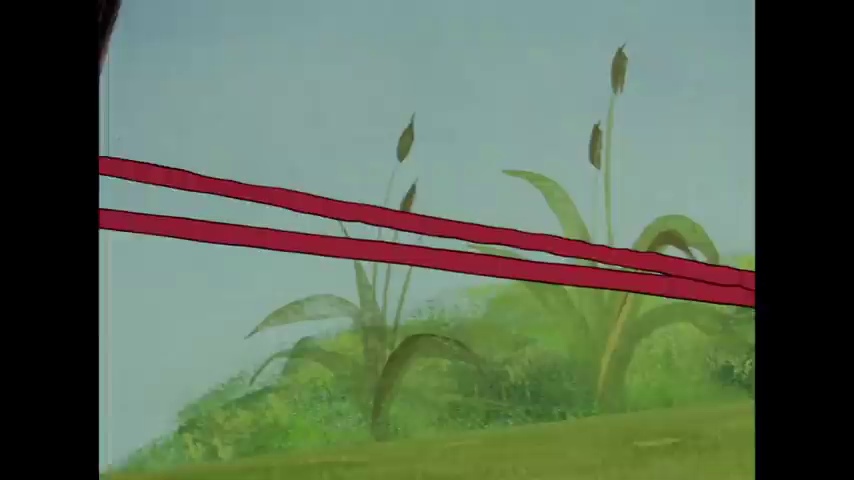
Portrait style: Cartoon Portrait